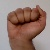
The image shows a hand gesture representing the letter 'A' in Indian Sign Language.